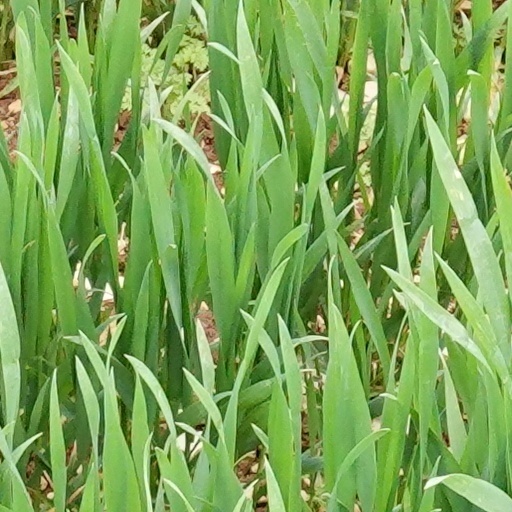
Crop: wheat